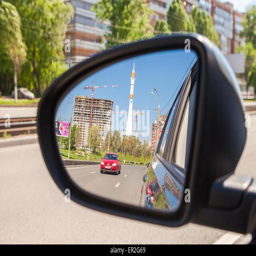
reflection in the rearview mirror of a car